Cable railway

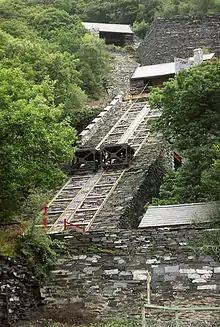
Trwnc incline at the Vivian Quarry showing two permanently attached platform wagons. Slate trucks were pushed onto the horizontal tops of these wagons to travel on the incline.

A cable railway is a railway that uses a cable, rope or chain to haul trains. It is a specific type of cable transportation.